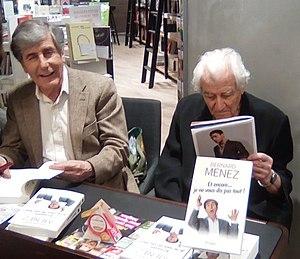
Bernard Ménez et Jacques Rozier (à la soirée dédicace de l'autobiographie de B. Ménez)
Du côté d'Orouët est un film français réalisé par Jacques Rozier en 1973.